Case Study Houses

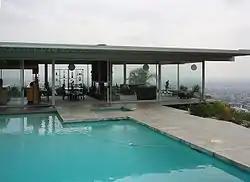
The Stahl House, Case Study House #22

The Case Study Houses were experiments in American residential architecture sponsored by "Arts & Architecture" magazine, which commissioned major architects of the day to design and build inexpensive and efficient model homes for the United States residential housing boom caused by the end of World War II and the return of millions of soldiers. The program yielded 36 designs and 25 constructed homes, concentrated in Southern California.